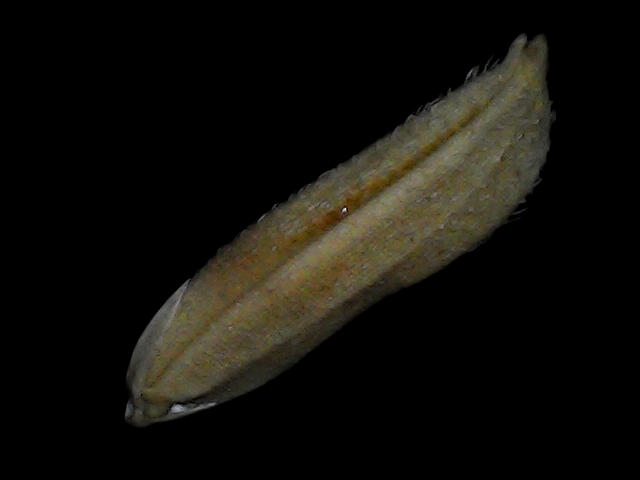
Rice variety: Bd87